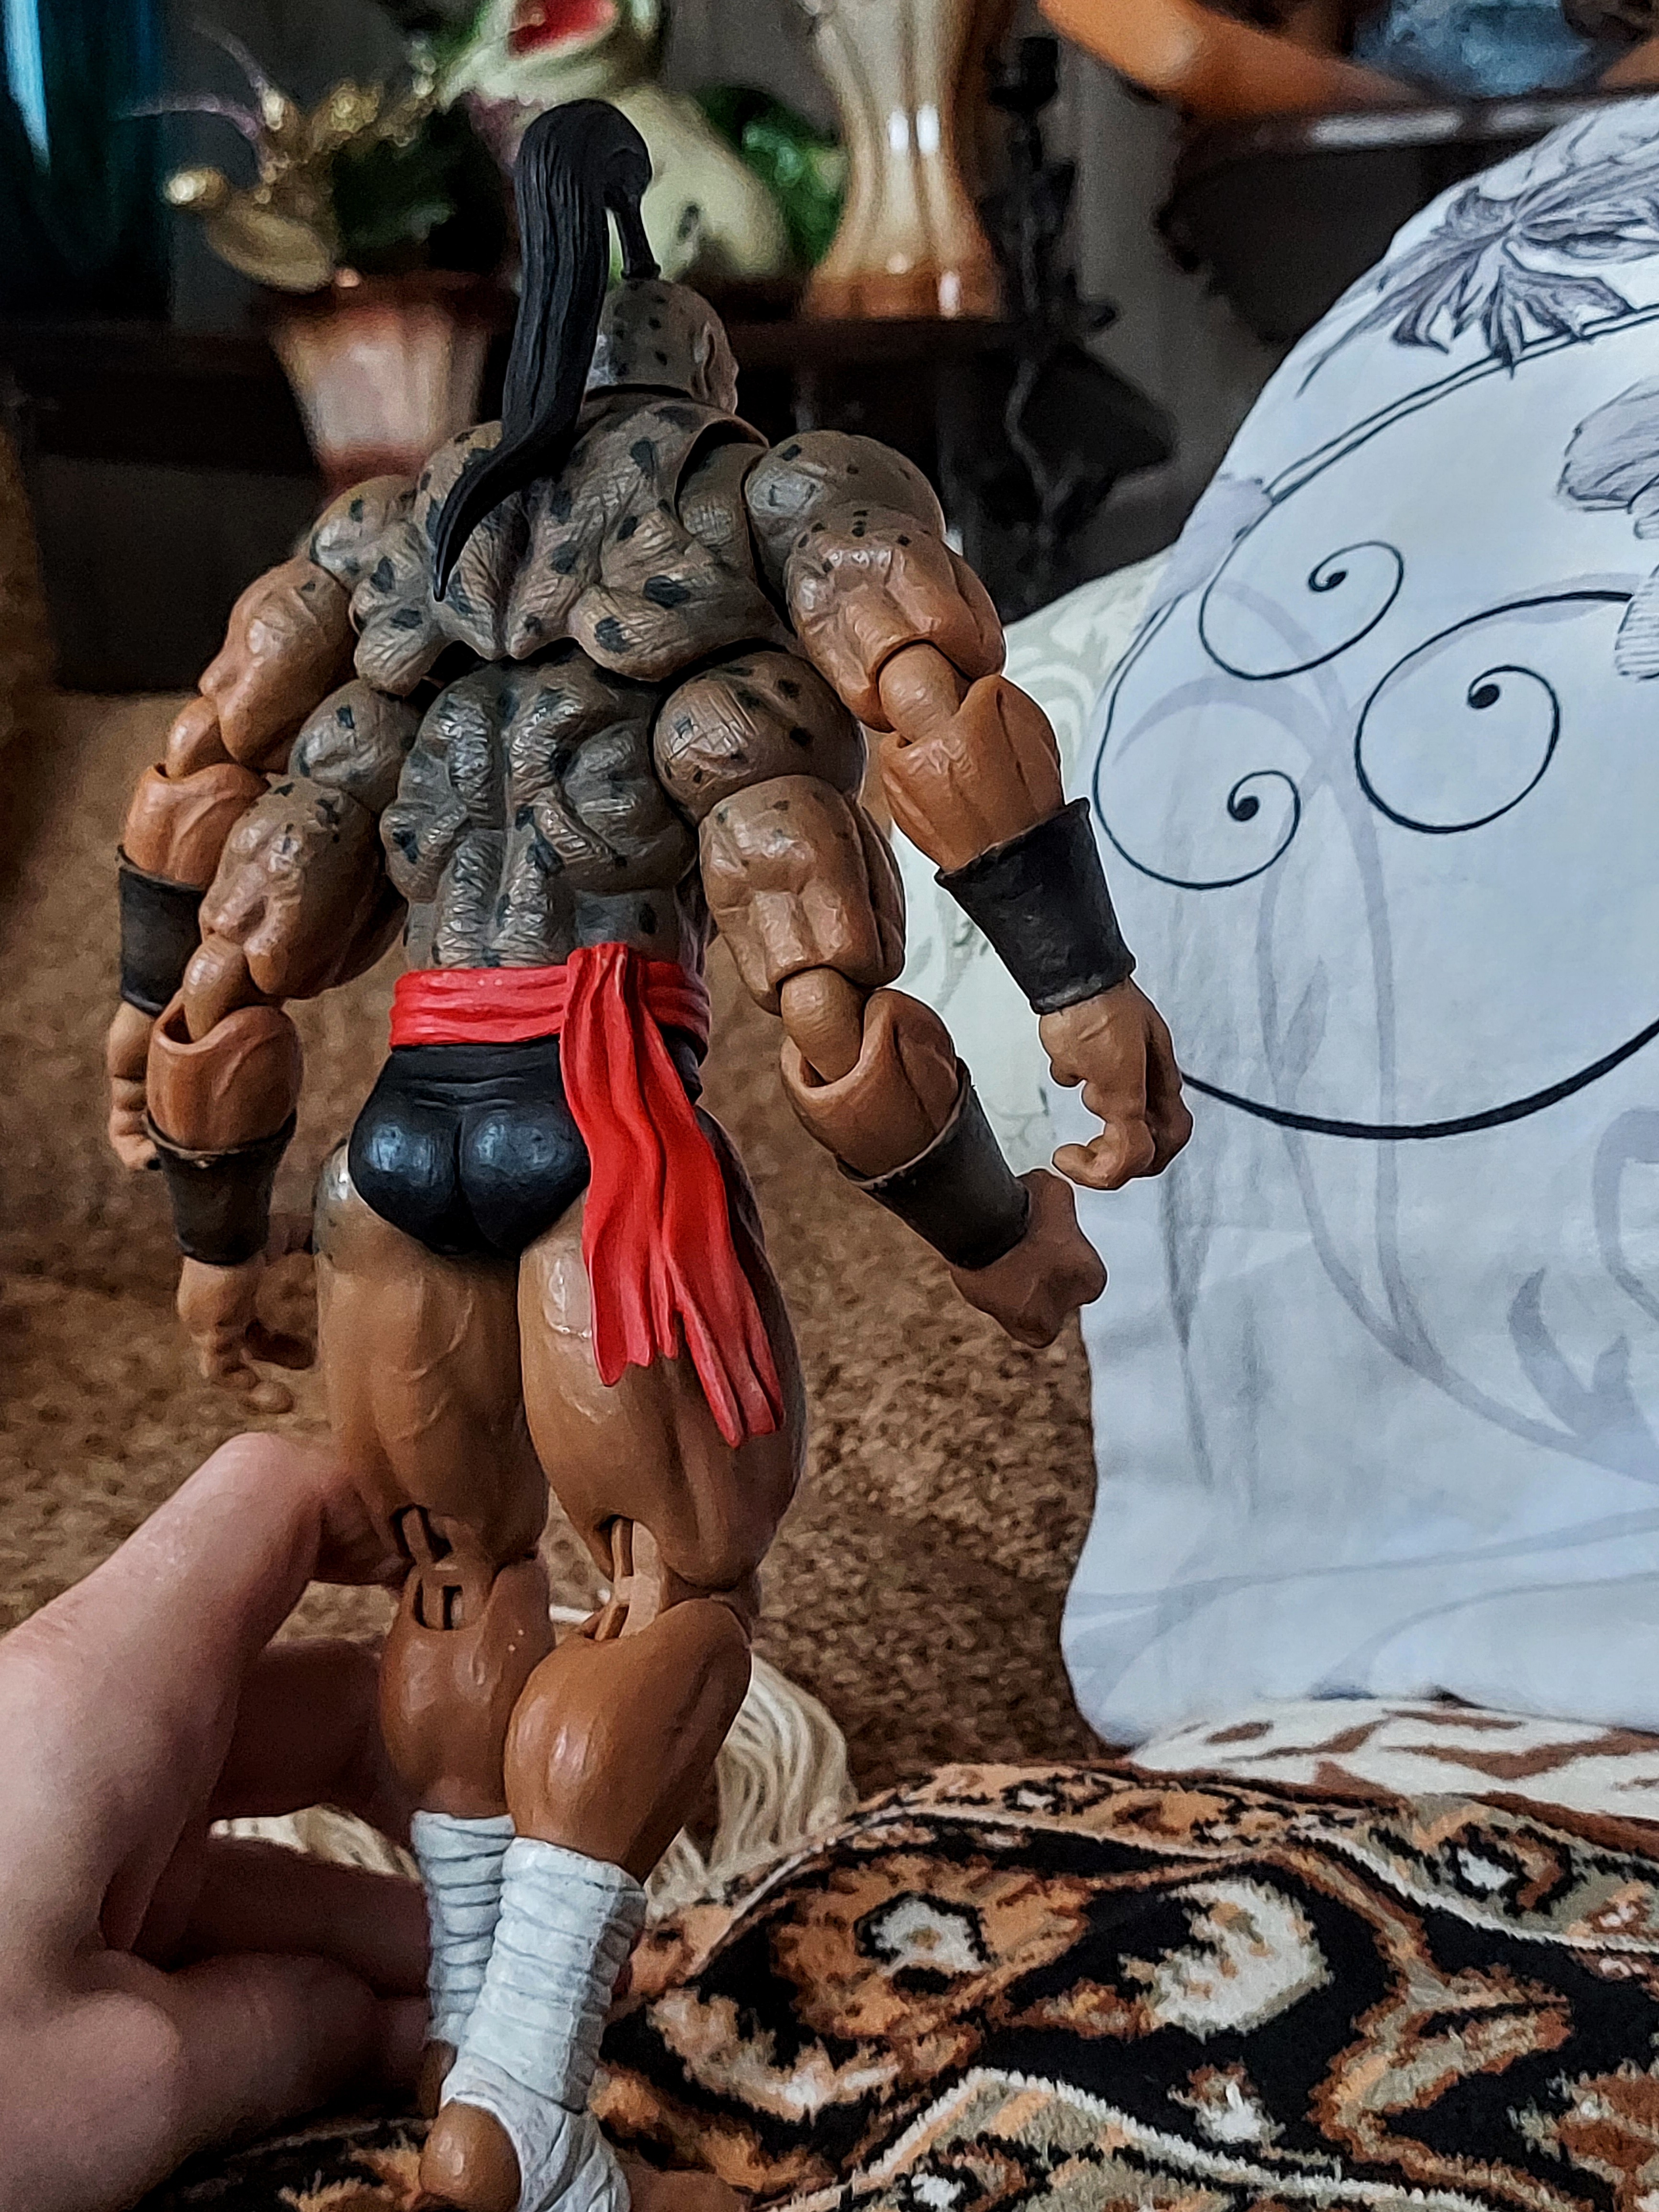
Shokan, storm, collectibles, warrior, fighter, action, figure, art, style, cool, thigh, chest, toy, cg artwork, eyewear, human leg, illustration, fictional character, trunk, event, Barechested, fiction, pattern, visual arts, mythology, metal, flesh, comics, linens, costume, animation, Animated cartoon, fun, cosplay, action figure, abdomen